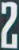
Number: 2